Al-Kharaqī

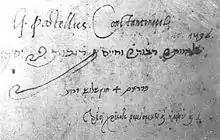
Note of Guillaume Postel on the Arabic astronomical manuscript of al-Kharaqī, "Muntahā al-idrāk fī taqāsīm al-aflāk" ("The Ultimate Grasp of the Divisions of Spheres").

Abū Muḥammad 'Abd al-Jabbār al-Kharaqī, also Al-Kharaqī (1084-1158) was a Persian astronomer and mathematician of the 12th century, born in Kharaq near Merv. He was in the service of Sultan Sanjar at the Persian Court. Al-Kharaqī challenged the astronomical theory of Ptolemy in the "Almagest", and established an alternative theory of the spheres, imagining huge material spheres in which the planets moved inside tubes. He later wrote "at-Tabṣıra fî ʿilmi’l-hayʾa" as a second edition to his well-known book "Muntahā al-idrāk fī taqāsīm al-aflāk" in which he removed some parts and reshaped its structure as two parts instead of three.